Teyego

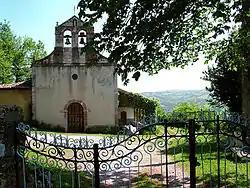
church in Teyego.

Teyego is one of the five parishes in the municipality of Ribera de Arriba, in the principality of Asturias in northern Spain.